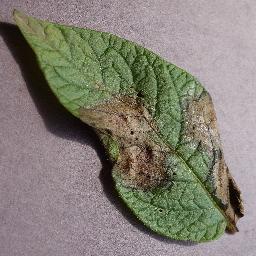
Label: Potato___Late_blight